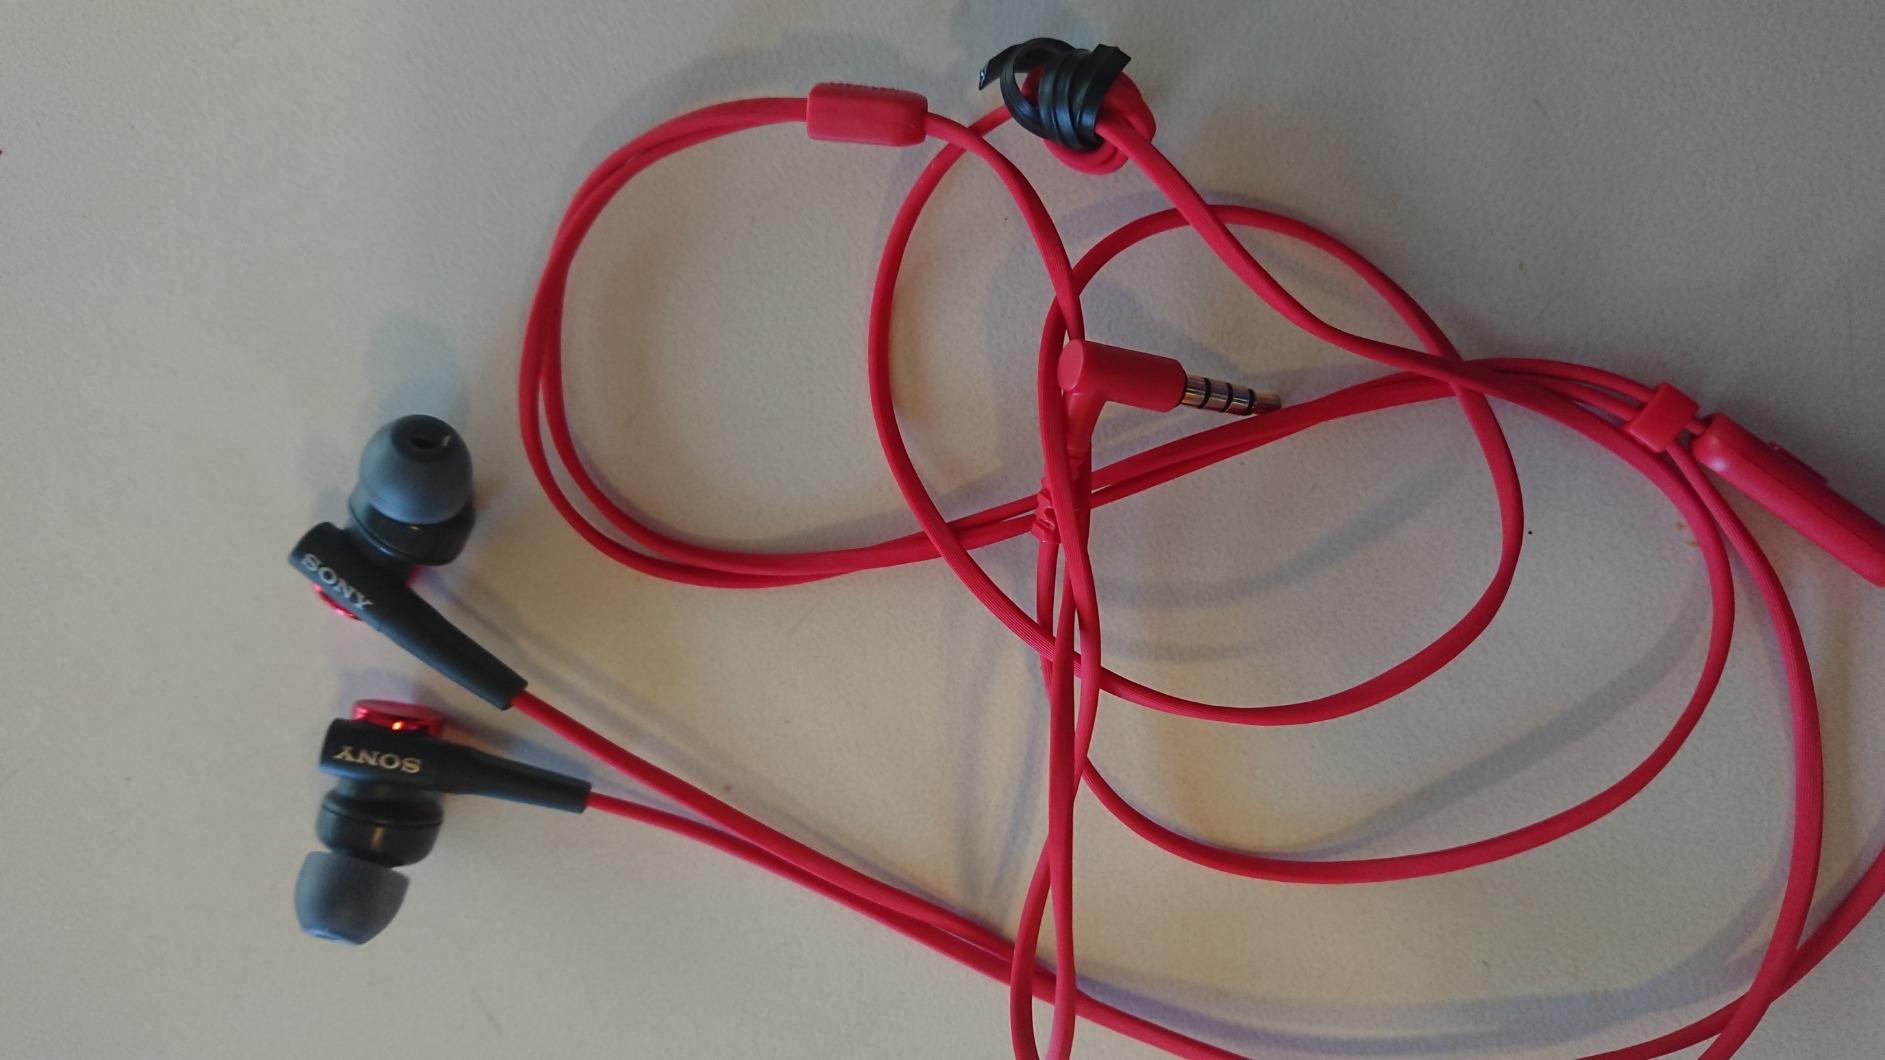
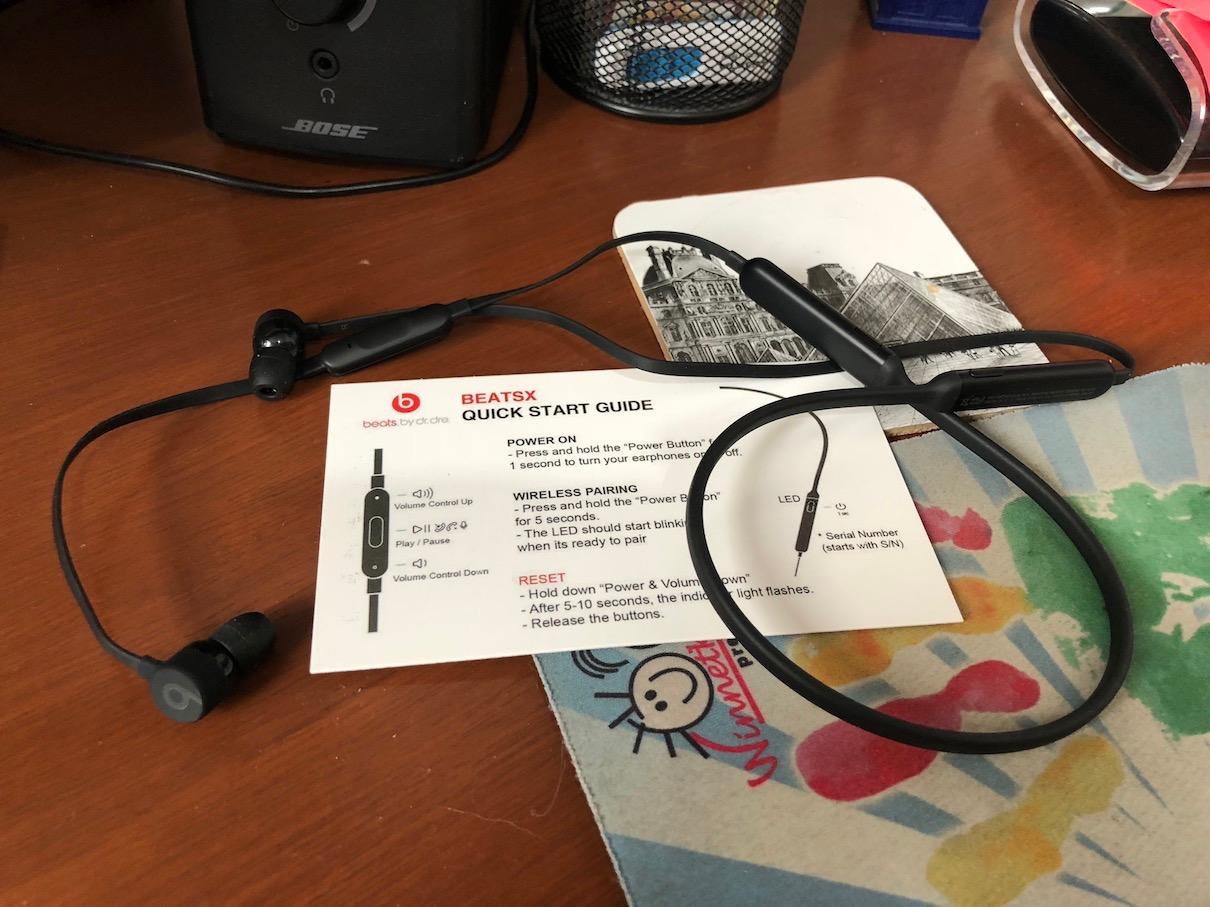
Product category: headphones
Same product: no